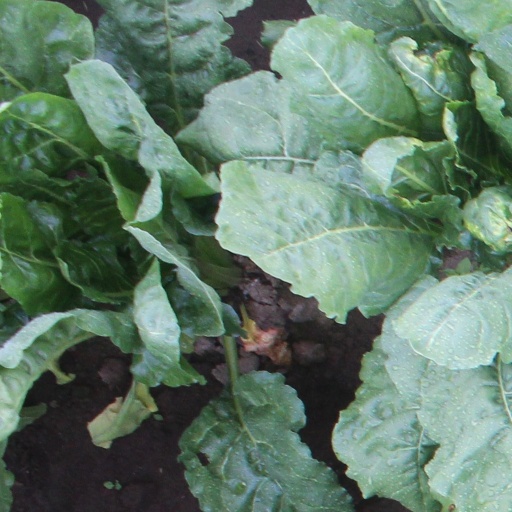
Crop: sugar beet